Eli Chesen

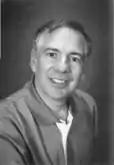
Eli S. Chesen

Chesen grew up in Sioux City, IA, and has lived his life crisscrossing vocational and avocational boundaries. His diverse life experience has included his having practiced medicine and having plotted out, for David Frost, the interview strategy for the original Nixon/Frost Interviews.